Ingleton branch line

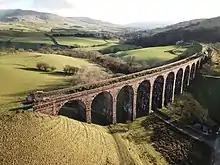
Lowgill Viaduct

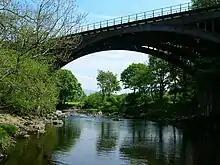
Rawthey Bridge near Sedbergh

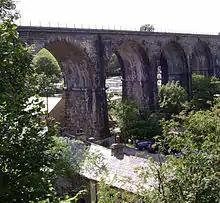
Ingleton Viaduct

The line was built by the Lancaster and Carlisle Railway between 1858 and 1861, and the work was split into four contracts.